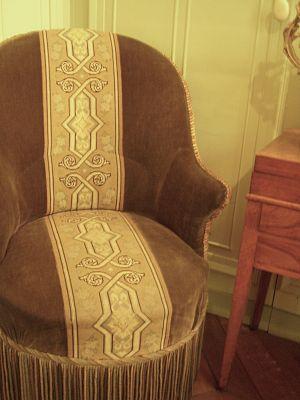
Le fauteuil crapaud est un fauteuil entièrement rembourré à dossier gondole et aux pieds généralement cachés par un volant du même tissu que le recouvrement général ou par une passementerie de couleur assortie, apparu au XIXᵉ siècle sous le style Louis-Philippe puis le style Second Empire.